Vayeshev

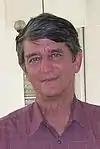
Kugel

The Mekhilta of Rabbi Ishmael cited Genesis 39:21 for the proposition that whenever Israel is enslaved, the Divine Presence ("Shechinah") is enslaved with them, as Isaiah 63:9 says, "In all their affliction He was afflicted." The Mekhilta of Rabbi Ishmael taught that God shares the affliction of not only the community, but also of the individual, as Psalm 91:15 says, "He shall call upon Me, and I will answer him; I will be with him in trouble." The Mekhilta of Rabbi Ishmael noted that Genesis 39:20 says, "And Joseph’s master took him," and is immediately followed by Genesis 39:21, "But the Lord was with Joseph."